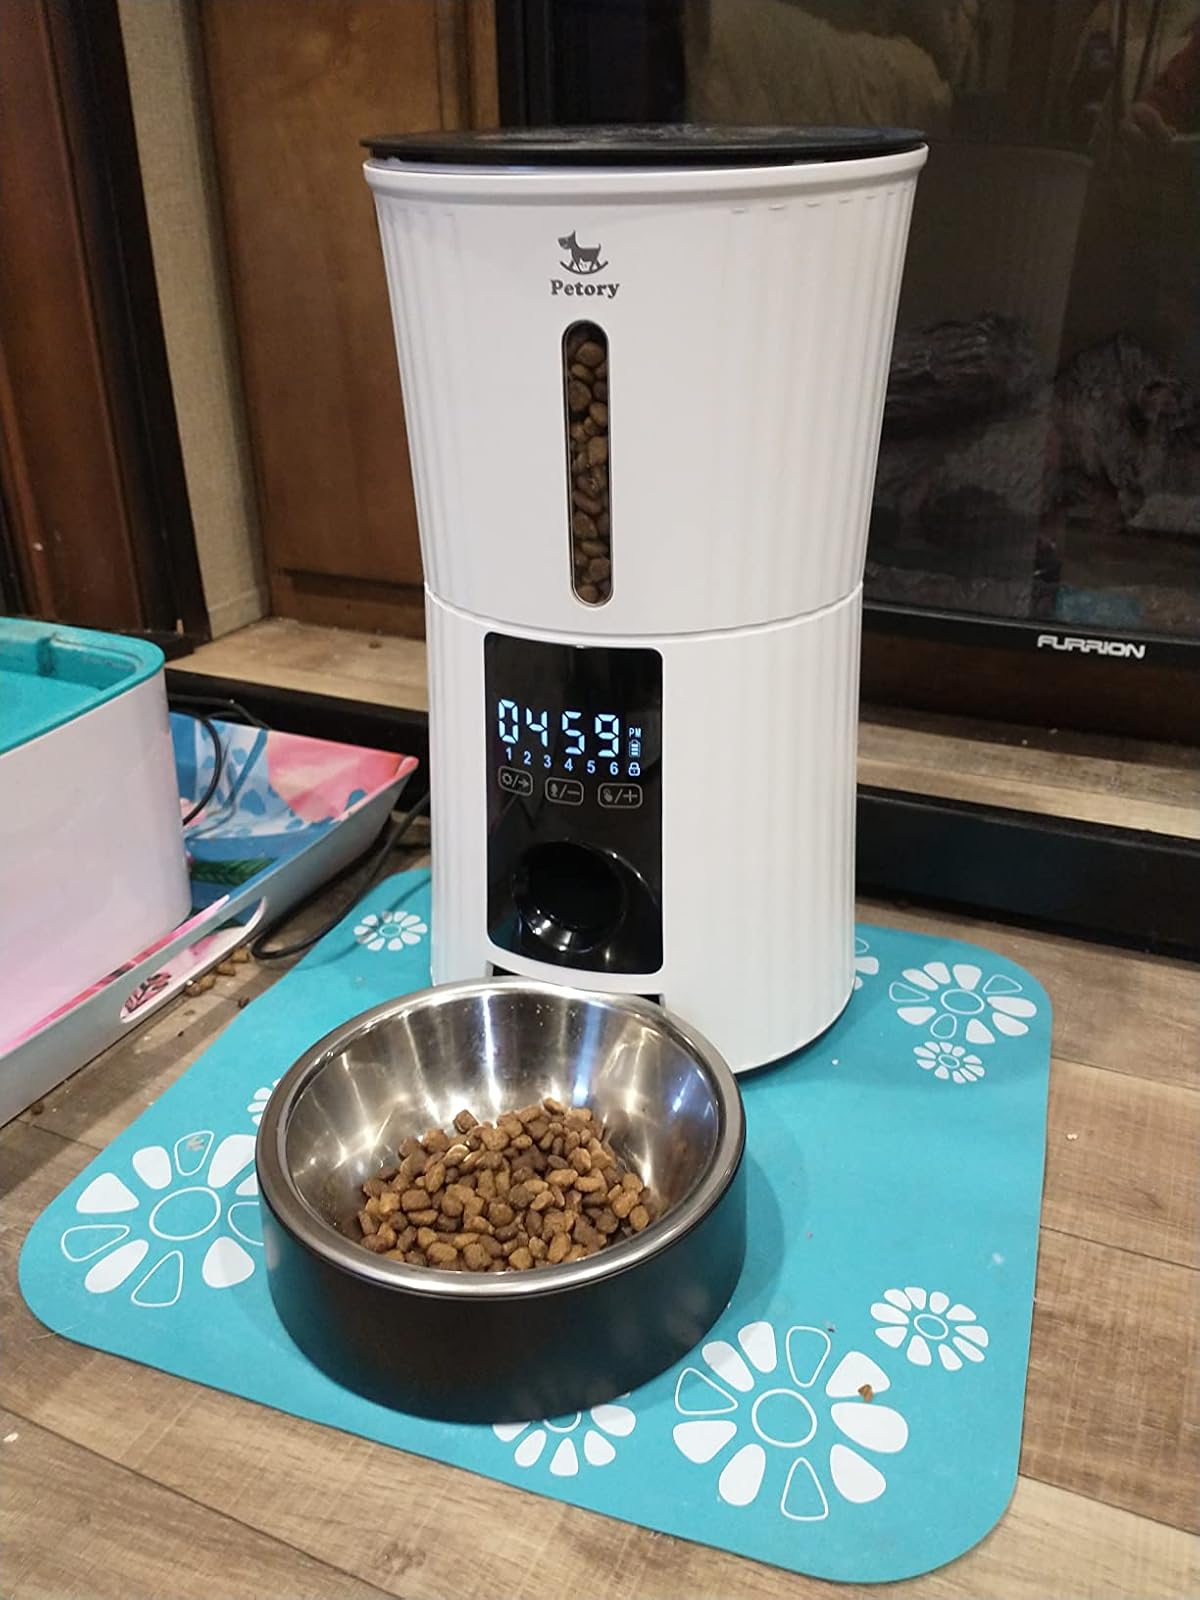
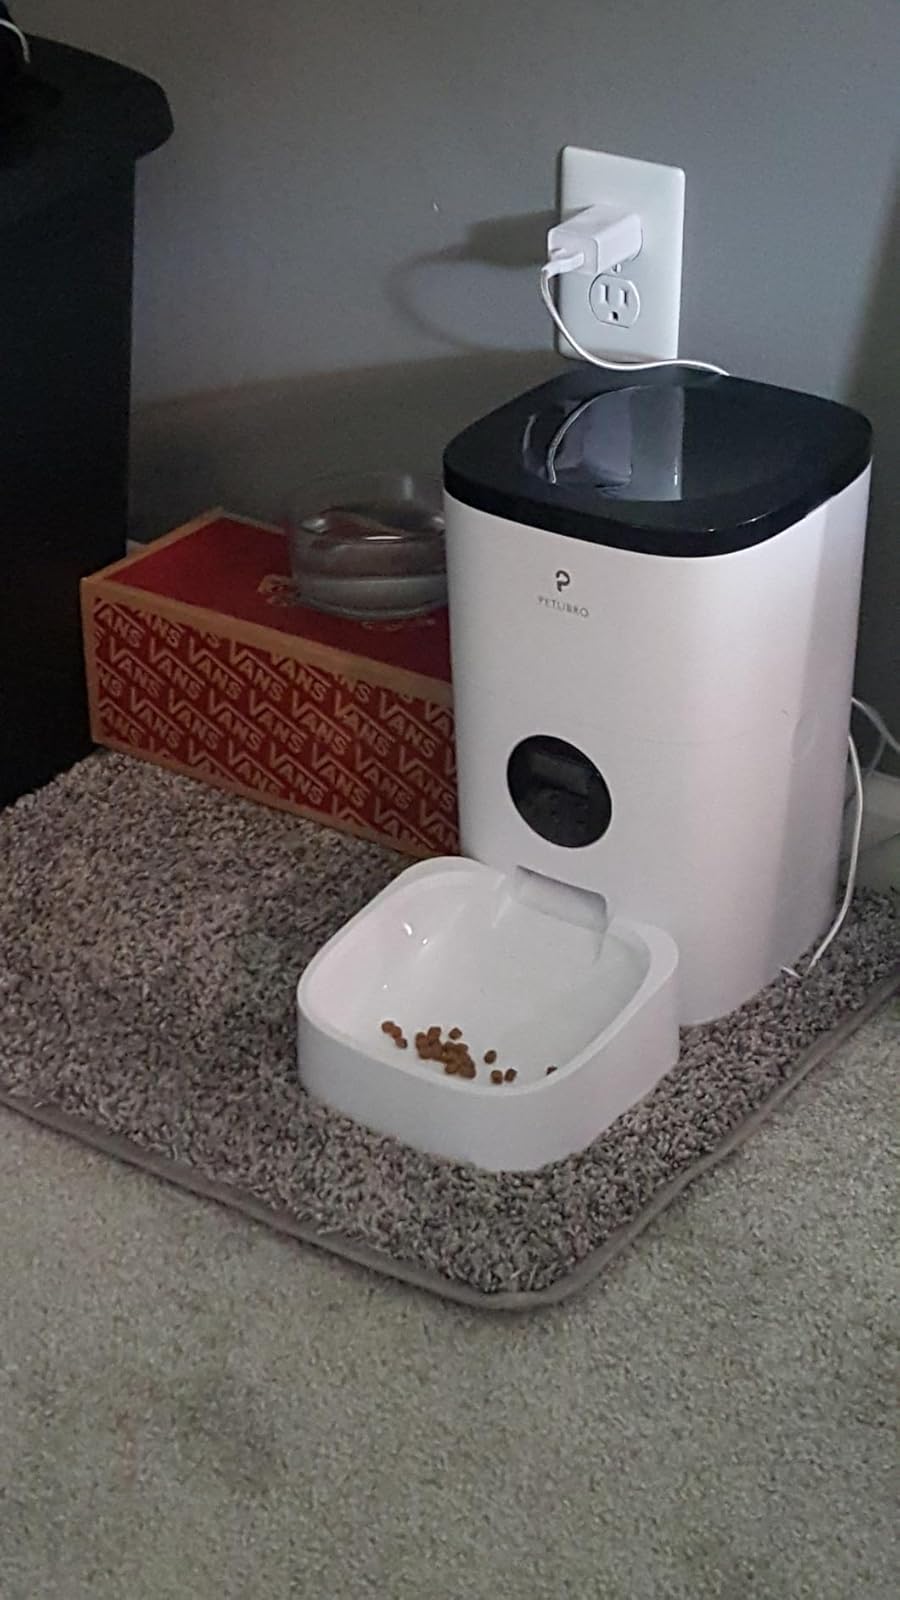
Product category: items_feeder
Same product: no